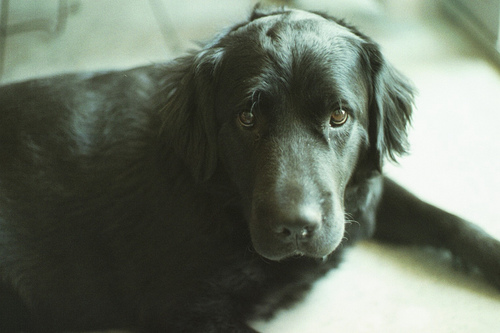
Animal: dog
Breed: newfoundland